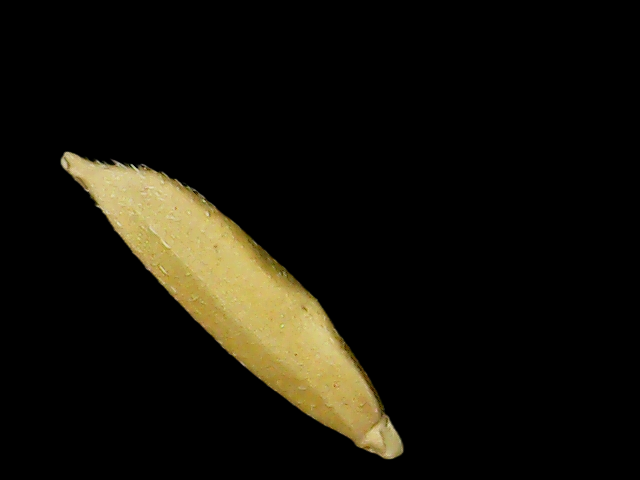
Rice variety: Binadhan07